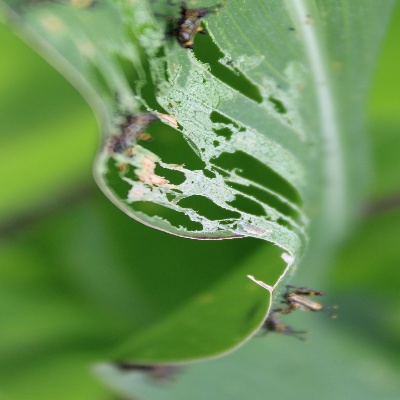
Crop: Maize
Condition: grasshoper